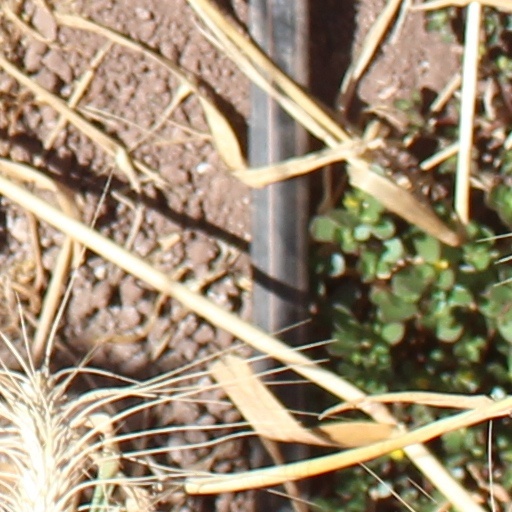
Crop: wheat